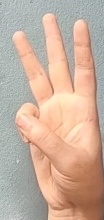
ASL sign: 6